Operation Pedestal

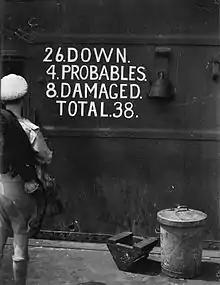

In the eastern Mediterranean, the decoy operation MG 3 had begun when convoy MW12 with three freighters had sailed from Port Said after dusk on 10 August. The merchant ships were escorted by two cruisers, ten destroyers and two smaller escorts and another merchant ship escorted by two cruisers and three destroyers left Haifa at 03:00 the next day. The two forces rendezvoused early on 11 August and sailed west to the longitude of Alexandria, then turned back. "U-83" had reported that four cruisers and ten destroyers were close to Crete and a message from a Sunderland was intercepted. Reconnaissance reports from Malta noted a smokescreen over Valletta, apparently to conceal two cruisers; this was later taken to mean that the British were hiding the departure of ships heading westwards towards the convoy. The large size of the convoy was interpreted by "Supermarina" to imply an operation in the eastern Mediterranean and prepared to reinforce the 8th Cruiser Division at Navarino.